Rat Catching

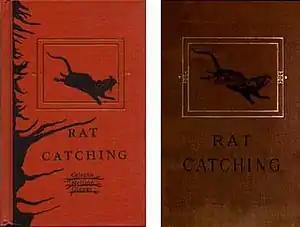
Front cover art for "Rat Catching" (1999) written by Crispin Glover (left) and "Studies in the Art of Rat-Catching" (1896) by Henry C. Barkley (right)

Rat Catching is a book by actor and filmmaker Crispin Glover. The book is a form of collage, reworked from Studies in the Art of Rat Catching by Henry C. Barkley, an 1896 book now in the public domain. Pictures from the book, as well as the book itself, were shown in the opening credits of the 2003 film "Willard", starring Glover. The book forms a segment of Glover's live slideshow readings, performed during particular screenings of his self-produced films "What Is It?" and "It Is Fine! Everything Is Fine.".